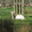
Label: deer